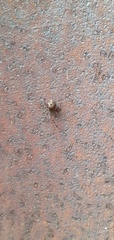
Species: Parasteatoda_tepidariorum